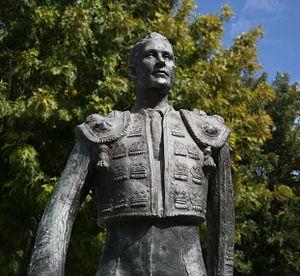
Manuel Dos Santos, né le 11 février 1925 à Lisbonne, mort le 18 février 1973 à Lisbonne, était un matador portugais. Il a inventé une forme de derechazo nommée la dosantina.